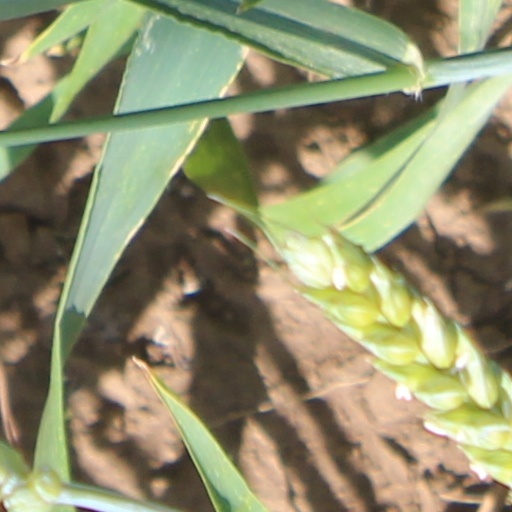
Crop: wheat